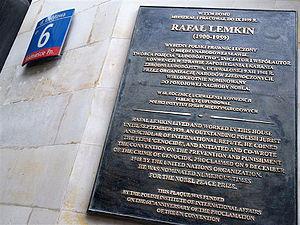
Raphael Lemkin, né le 24 juin 1900 à Azyaryska, actuellement en Biélorussie, et mort le 28 août 1959 à New York, est un juriste juif polonais puis américain qui forge en 1943, le terme et le concept de génocide et le fait valoir d’abord au tribunal de Nuremberg, puis auprès de l’ONU en 1948.